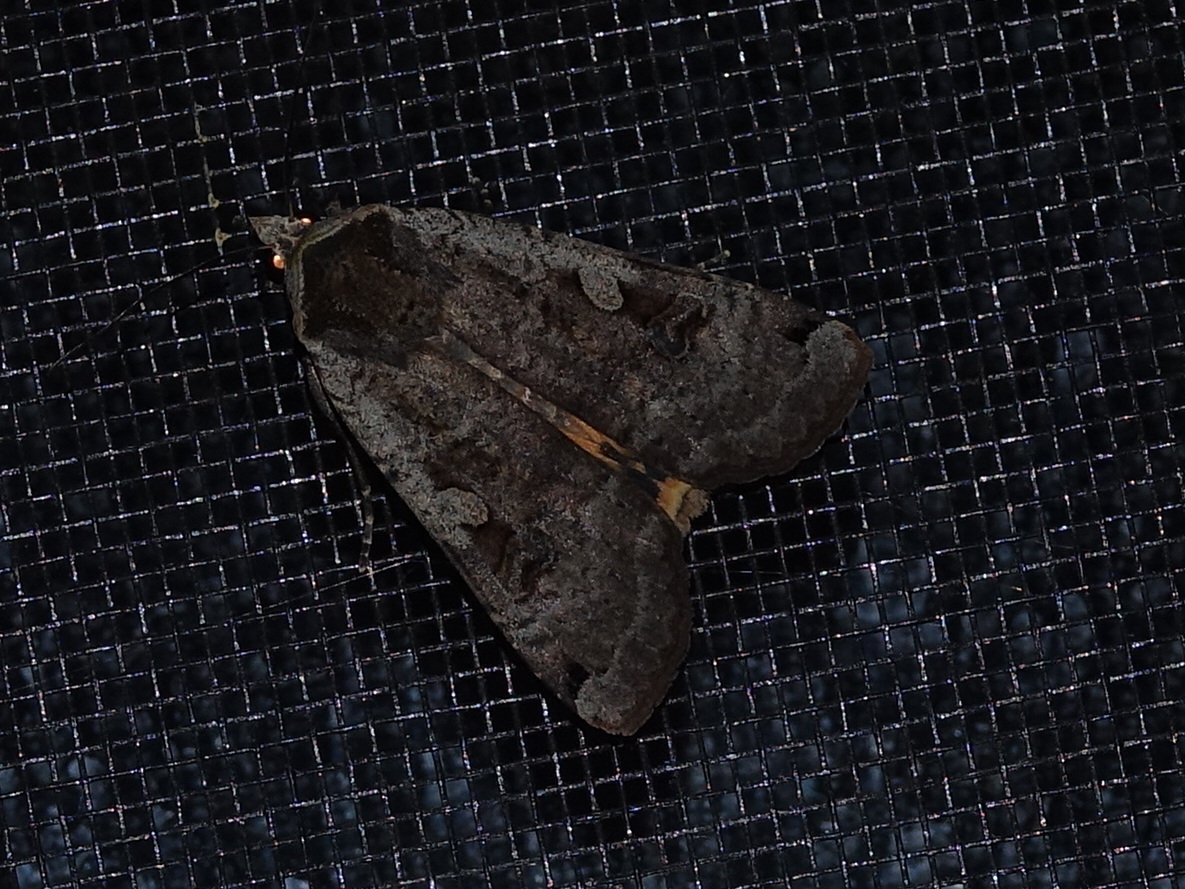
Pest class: cutworms